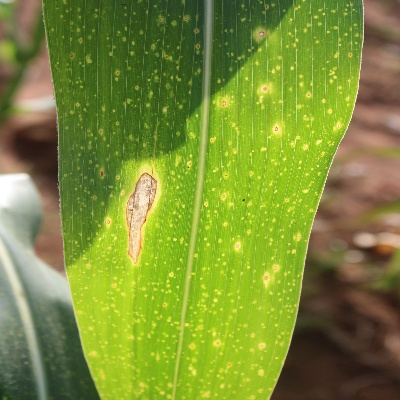
Crop: Maize
Condition: leaf spot